Solid-state physics

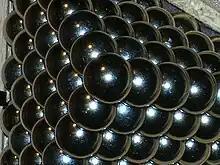
An example of a cubic lattice

Many properties of materials are affected by their crystal structure. This structure can be investigated using a range of crystallographic techniques, including X-ray crystallography, neutron diffraction and electron diffraction.